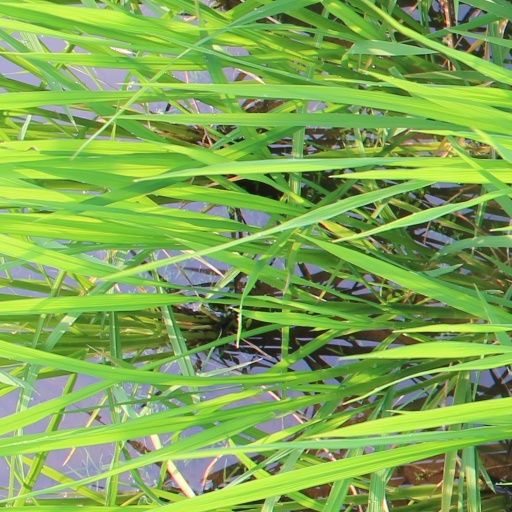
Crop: rice